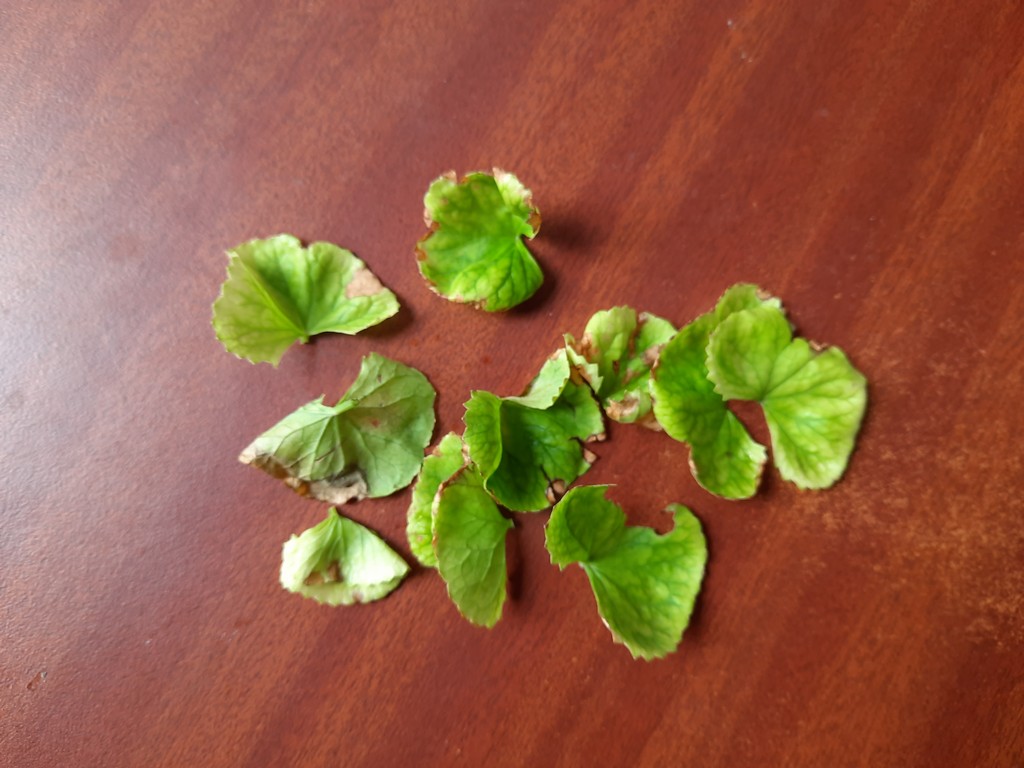
Label: Unhealthy